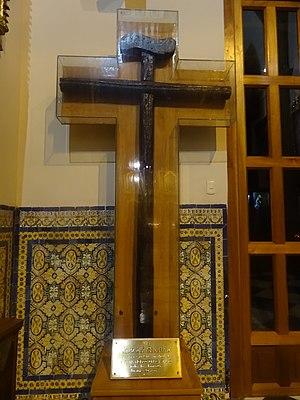
Le Vénérable Francisco Rico y Morales del Castillo, né le 9 février 1615 à Lima et y décédé le 11 avril 1673, était un prêtre jésuite péruvien d’origine espagnole. Prédicateur populaire et mystique il est considéré comme l’apôtre de Lima’. Son procès en béatification est en cours.